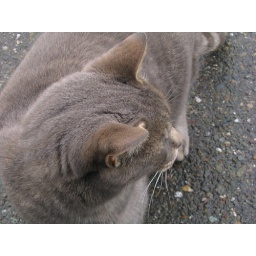
brave kitty patrols the street in front of home -piedmont hills, oakland ca.